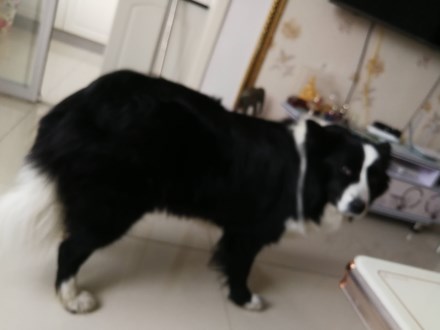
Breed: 2594-n000109-Border_collie